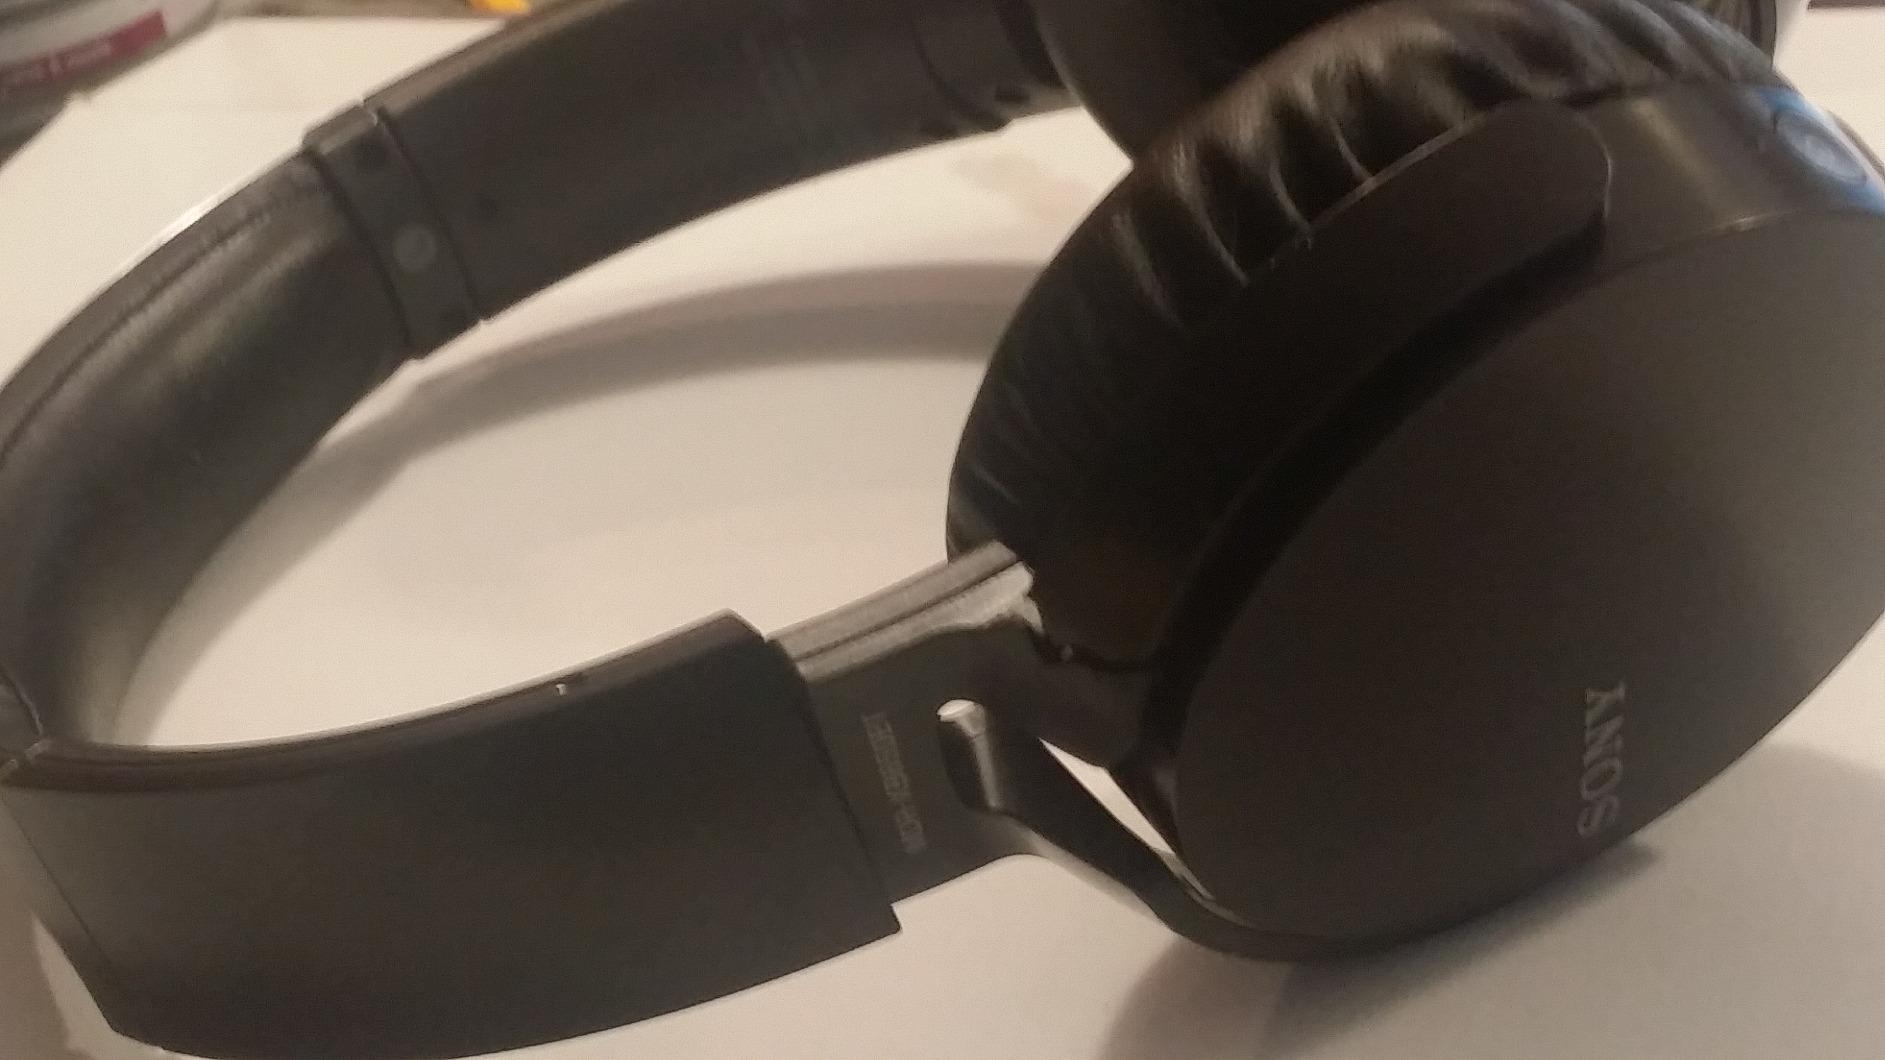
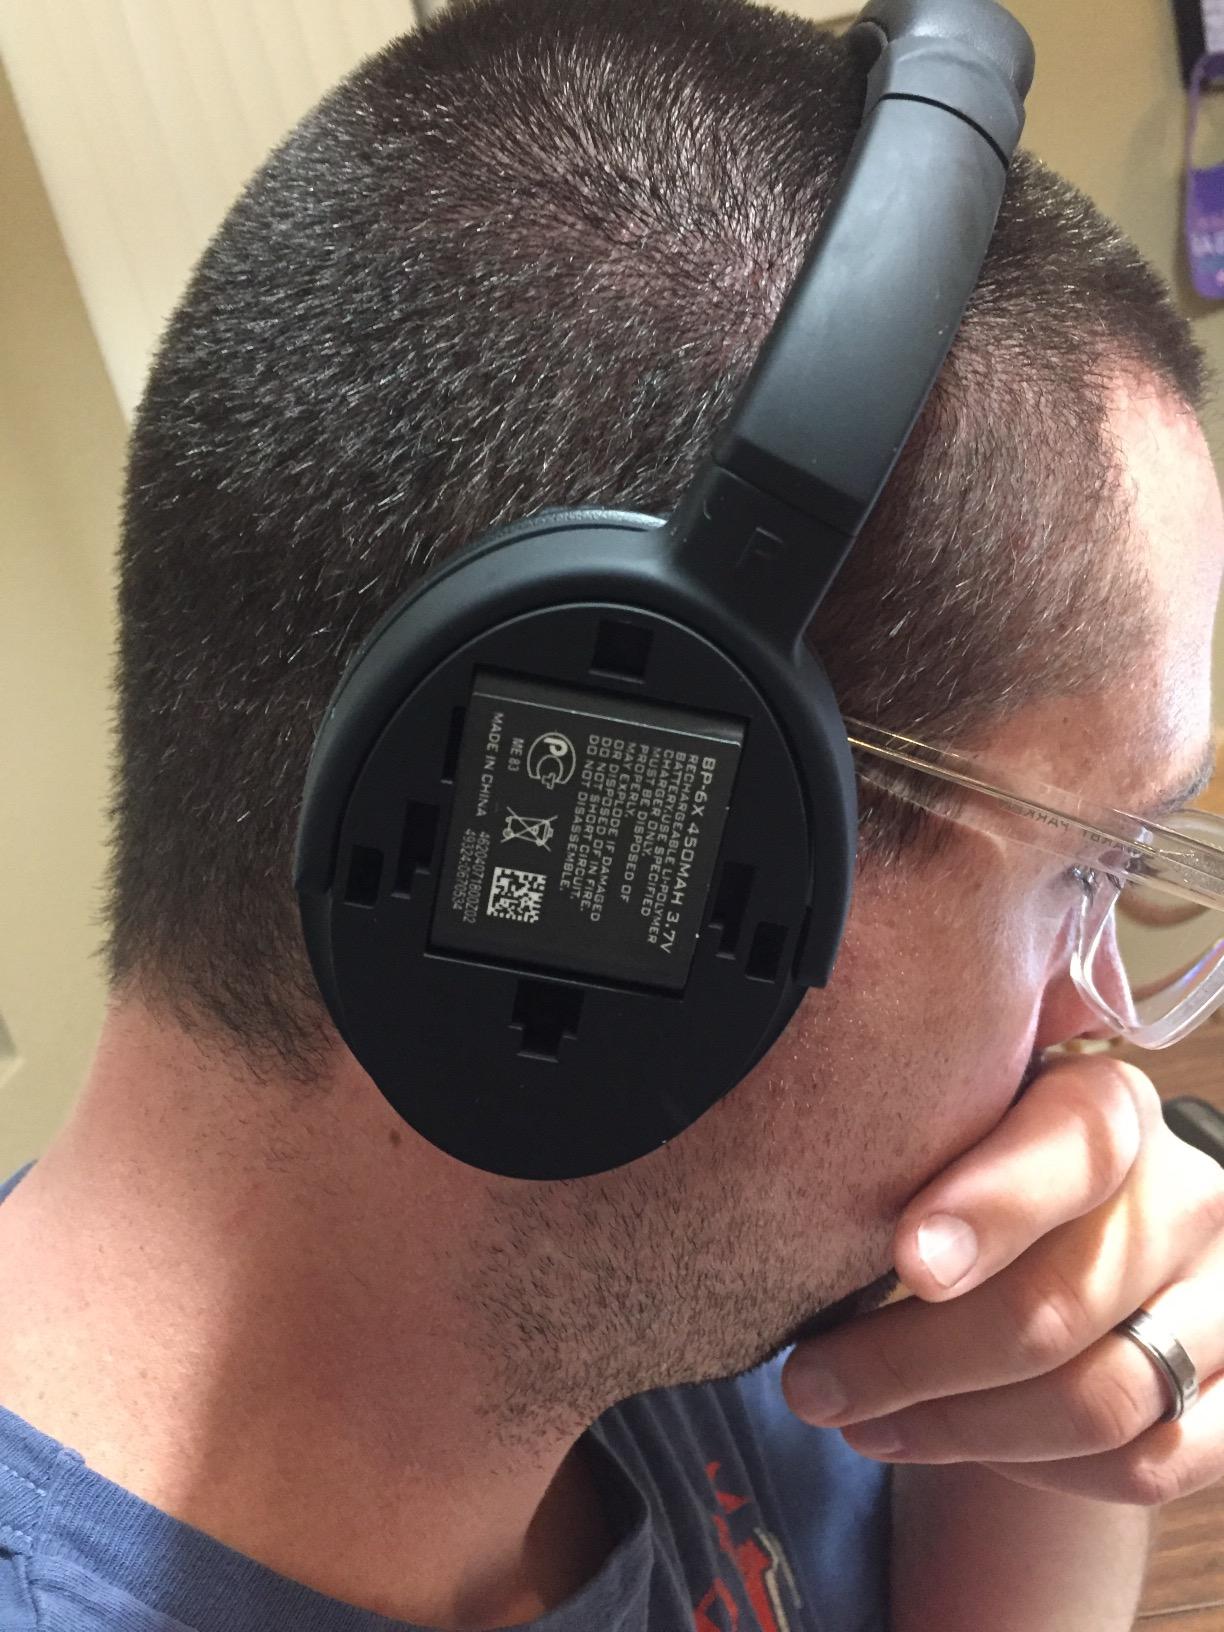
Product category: headphones
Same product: no